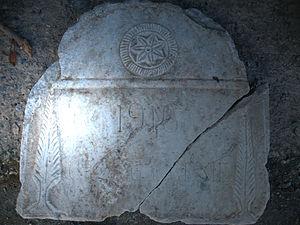
Le 28ᵉ bataillon du génie, créé en avril 1914, est un bataillon formant corps pour la place de Belfort. Il n'existe pas de lien entre le 28ᵉ bataillon du génie, le 28ᵉ régiment du génie et le 28ᵉ régiment de transmissions si ce n'est le numéro. Le 28ᵉ régiment de transmissions est dépositaire de l'héritage des unités ayant précédemment porté le même numéro. À ce titre, depuis 1981, il conserve l'héritage du 28ᵉ Bataillon du Génie, citations, décorations et fourragères obtenues par les compagnies de combat du 28ᵉ BG.